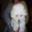
Label: dog